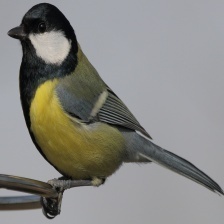
Species: PARUS MAJOR
Scientific name: PARUS MAJOR
ImageNet parent category: chickadee